Wisbech Castle

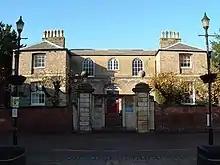
Building on the site of the castle at Wisbech

The Castle at Wisbech was a stone motte-and-bailey castle built to fortify Wisbech (historically in the Isle of Ely and now also in the Fenland District of Cambridgeshire, England) on the orders of William I in 1072, it probably replaced an earlier timber and turf complex. The layout was probably oval in shape and size, on the line still marked by the Circus. The original design and layout is unknown.